Operation Branchform

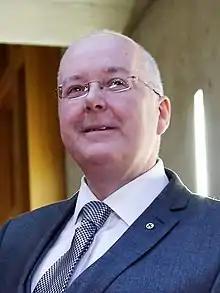
Peter Murrell in 2014.

Peter Murrell resigned as SNP chief executive in March 2023 owing to a dispute over membership numbers during the SNP leadership election. On 5 April 2023, Murrell was arrested by Police Scotland in connection with Operation Branchform, with the police saying they were conducting searches at a number of addresses. The police searched Murrell and Sturgeon's private residence in Glasgow, including the garden, and also searched and removed documentation from the SNP's headquarters in Edinburgh. After questioning, Murrell was released without charge pending further investigation. A Niesmann + Bischoff motorhome, with a sales price of around £110,000, was subsequently seized from the home of Peter Murrell's mother in Fife as part of the investigation. Neighbours reported that the motorhome had never been moved. Beattie said he did not know about the purchase of the motorhome at the time.